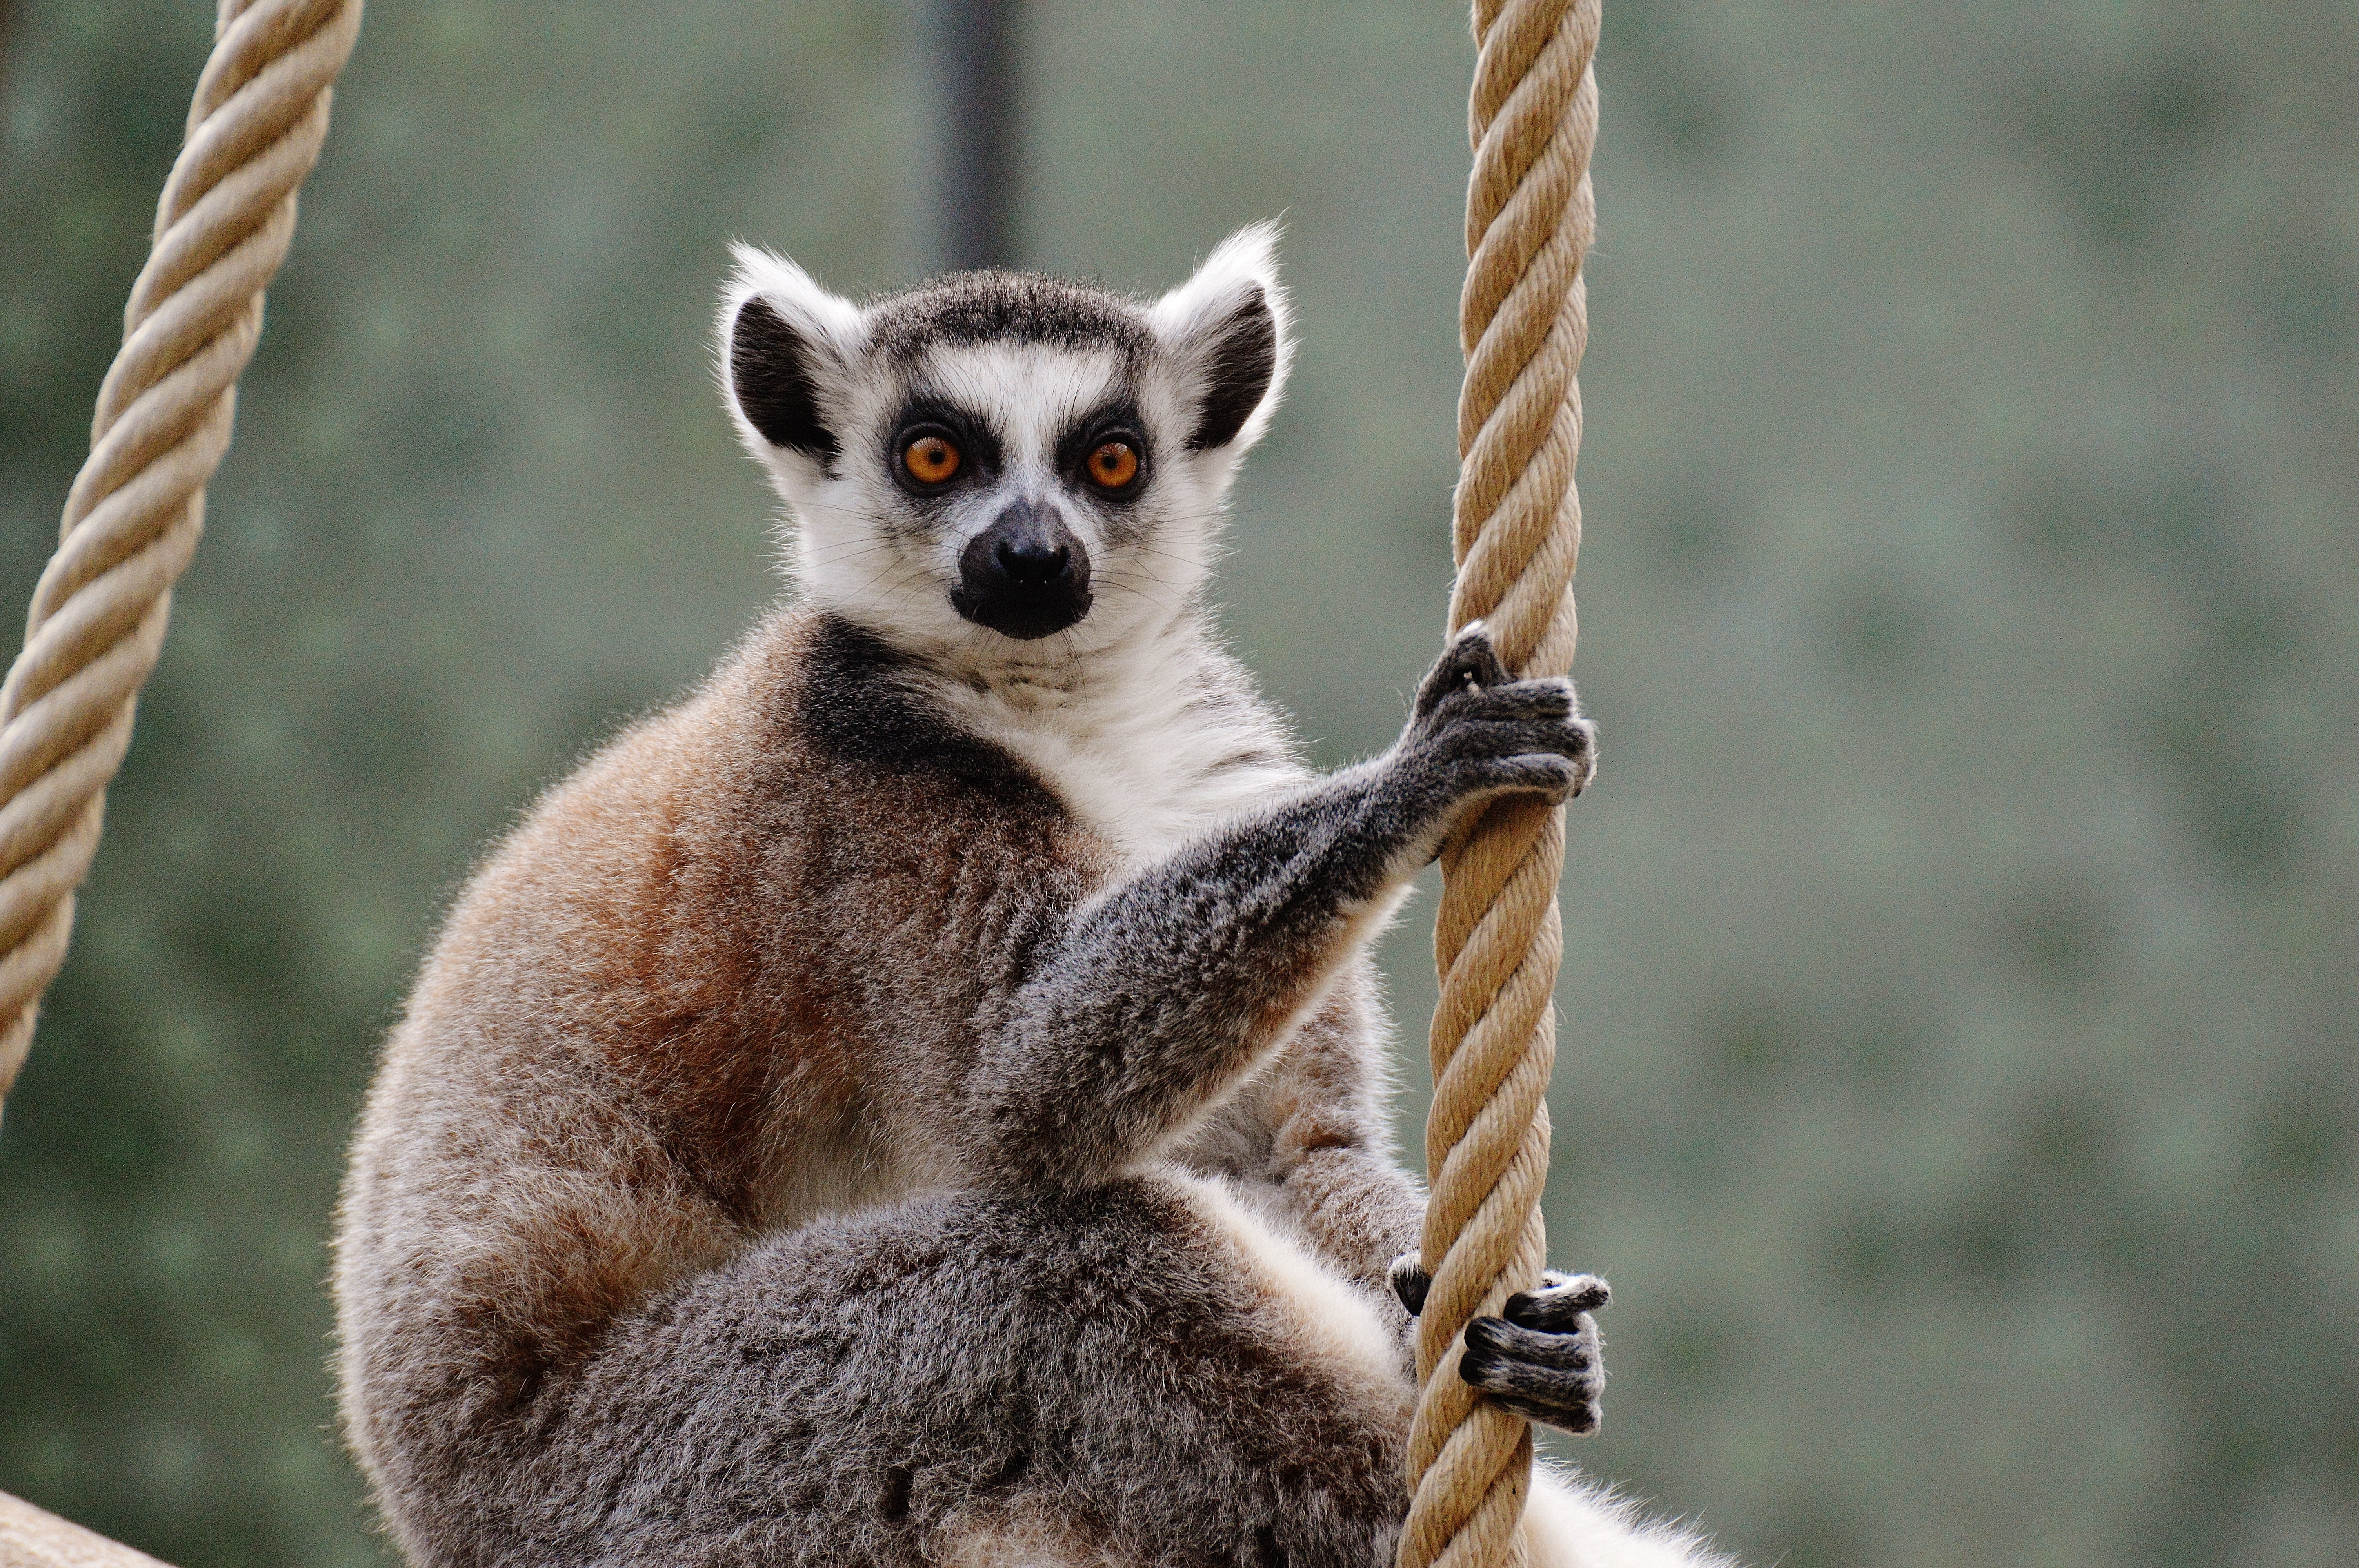
sweet, animal, cute, wildlife, zoo, mammal, fauna, primate, ape, vertebrate, lemur, animal world, munich, tierpark hellabrunn